Simon Adebisi

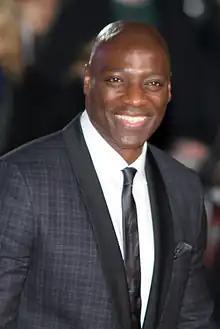
Adewale Akinnuoye-Agbaje, portrayer of Adebisi

Simon Adebisi is a fictional character played by Adewale Akinnuoye-Agbaje on the HBO dramatic series "Oz". Initially a side character, Adebisi later serves as one of the main characters in the first four seasons, beginning with the fourth episode of the first season where he is eventually promoted to leader of the Homeboys gang. After the first half of season four, his character was killed off the show so Akinnuoye-Agbaje could film the movie "The Mummy Returns".